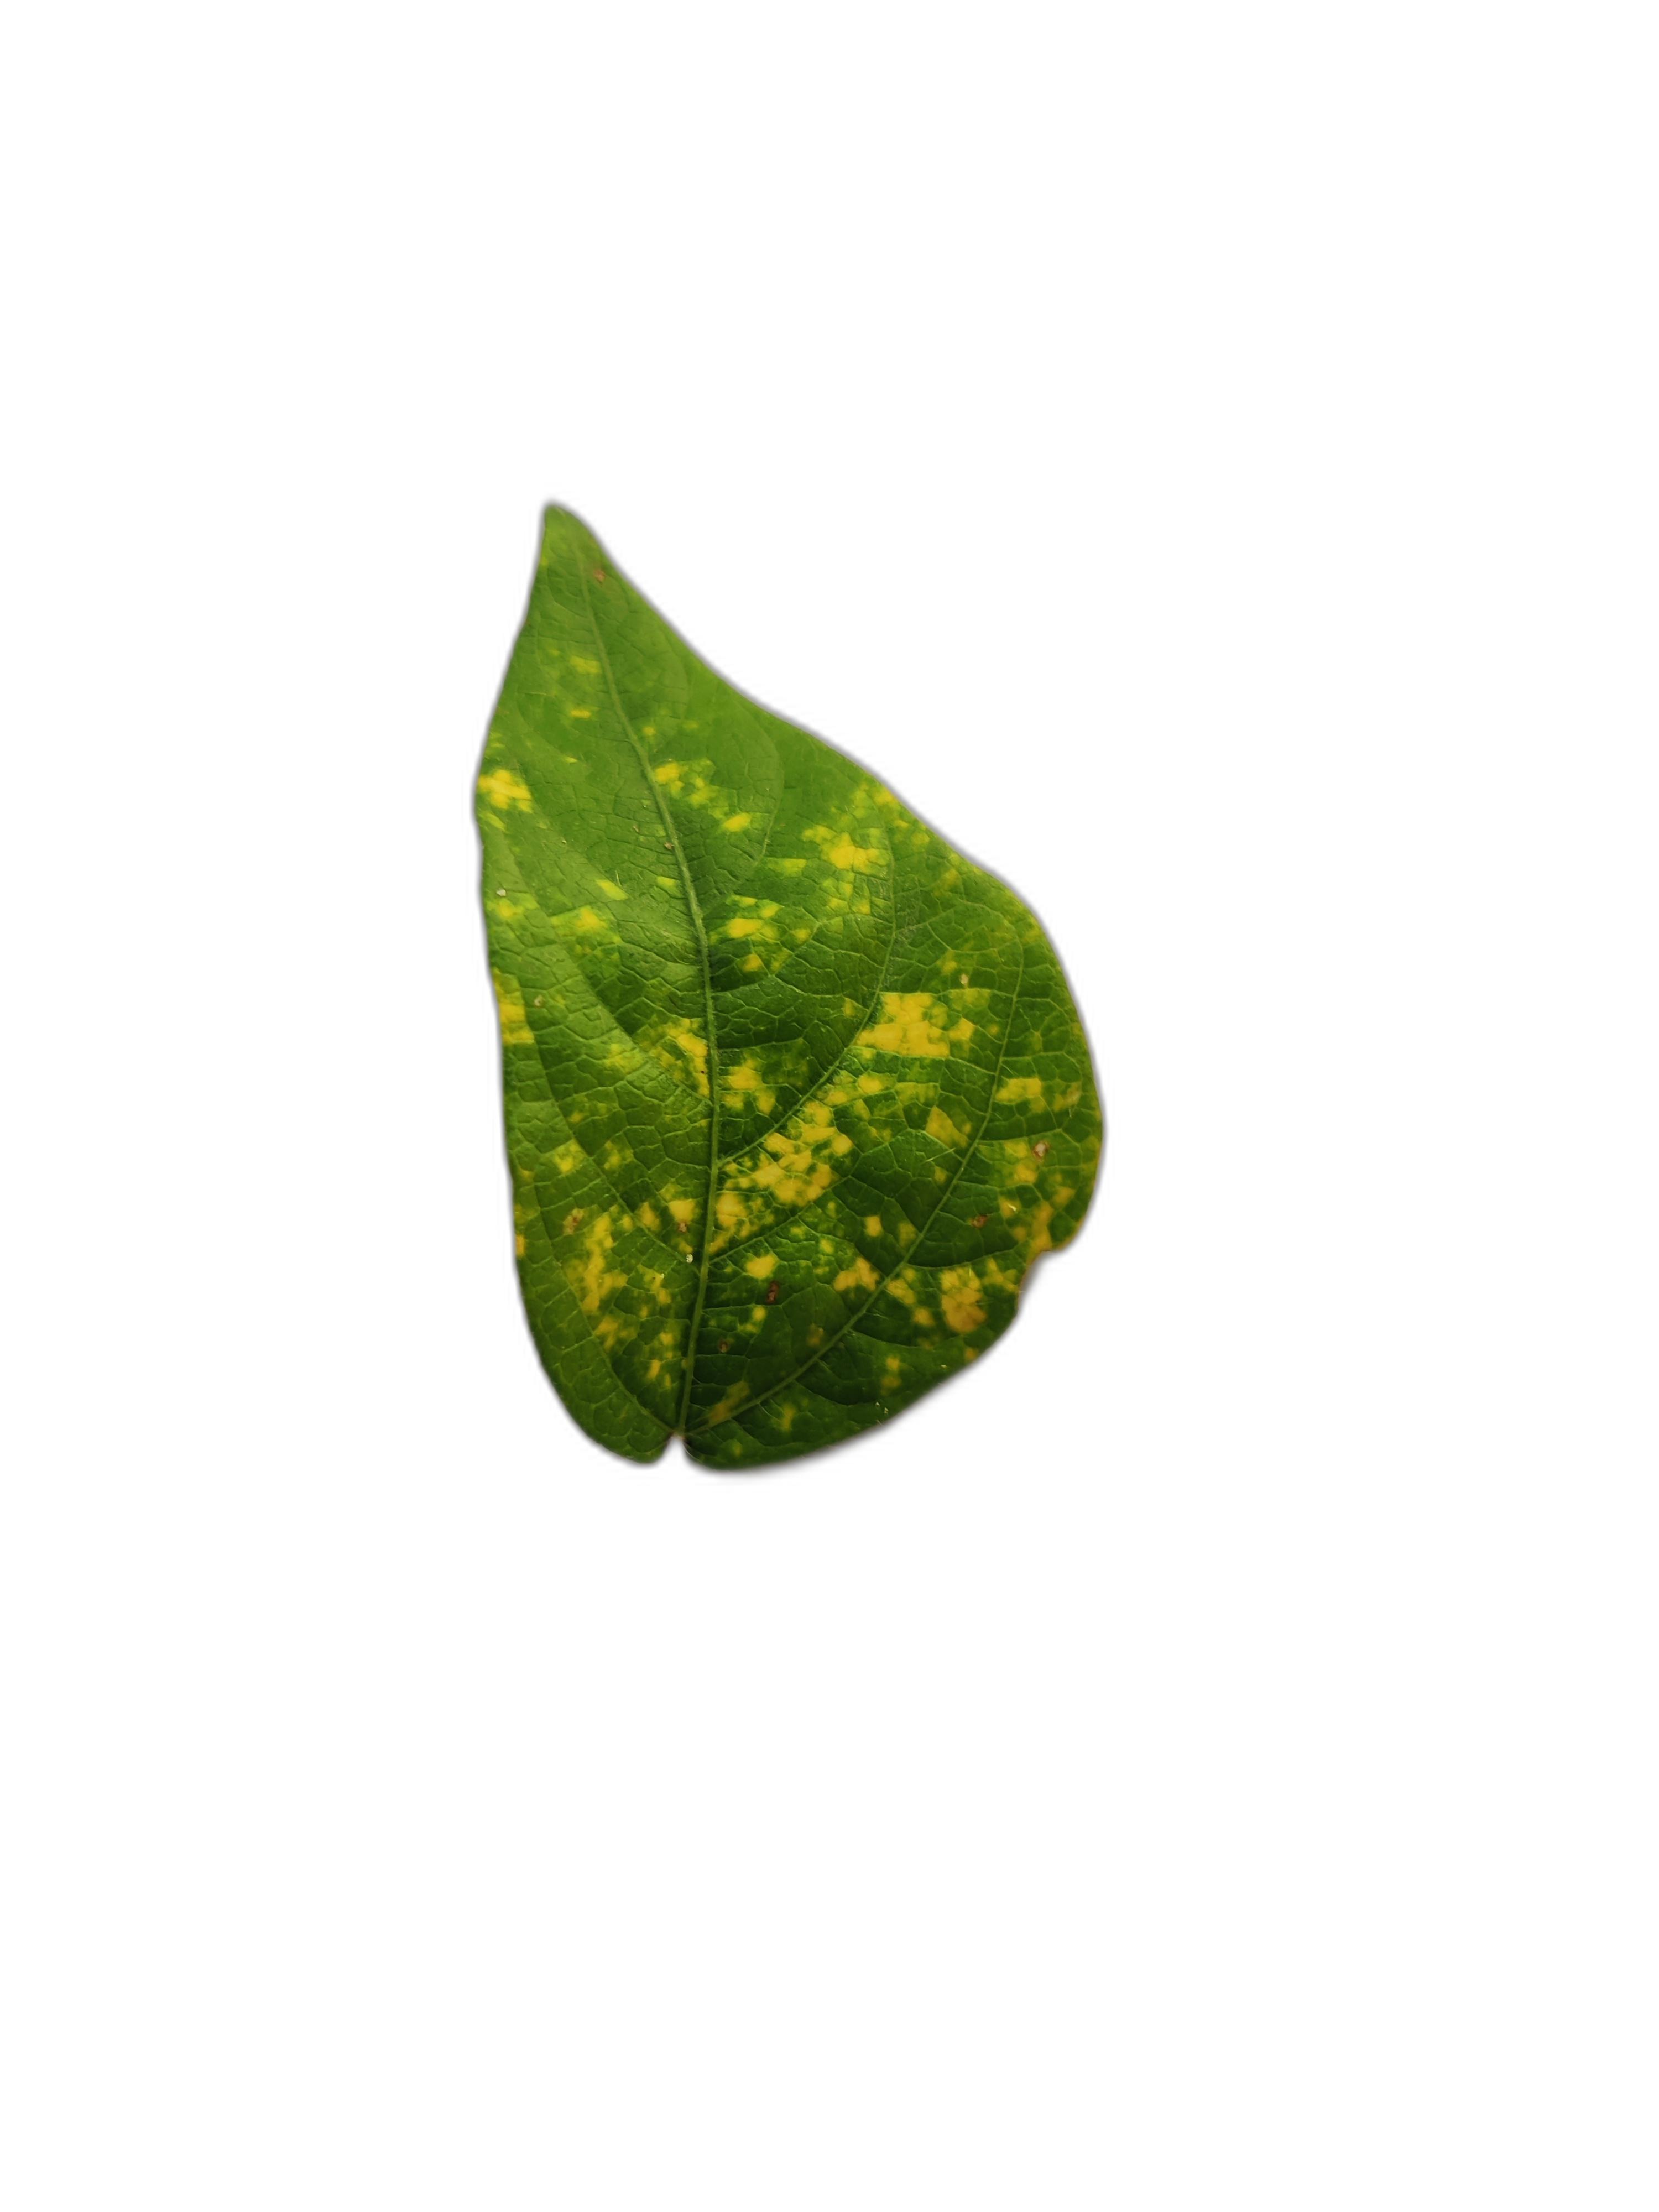
Label: Yellow Mosaic